Describe the emotion expressed in this image:  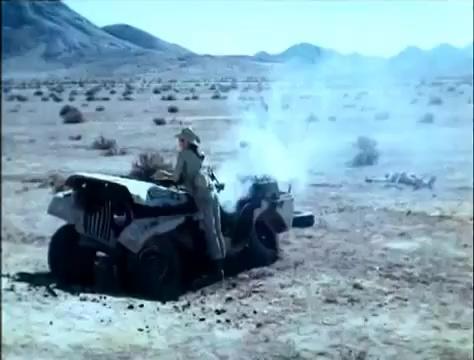
This person displays Suffering, valence and arousal with low intensity.